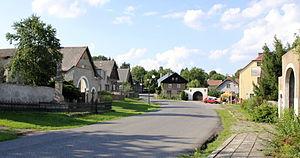
Loukov est une commune du district de Mladá Boleslav, dans la région de Bohême-Centrale, en République tchèque. Sa population s'élevait à 173 habitants en 2020.